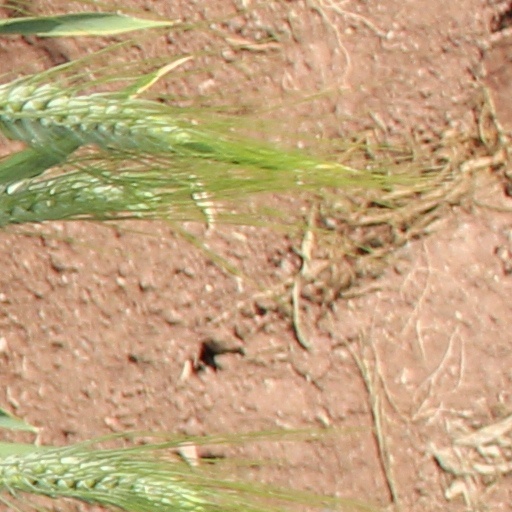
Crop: wheat